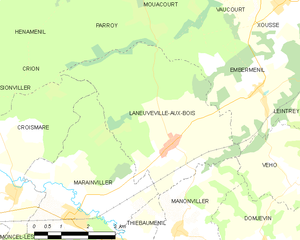
Laneuveville-aux-Bois est une commune française située dans le département de Meurthe-et-Moselle en région Grand Est.